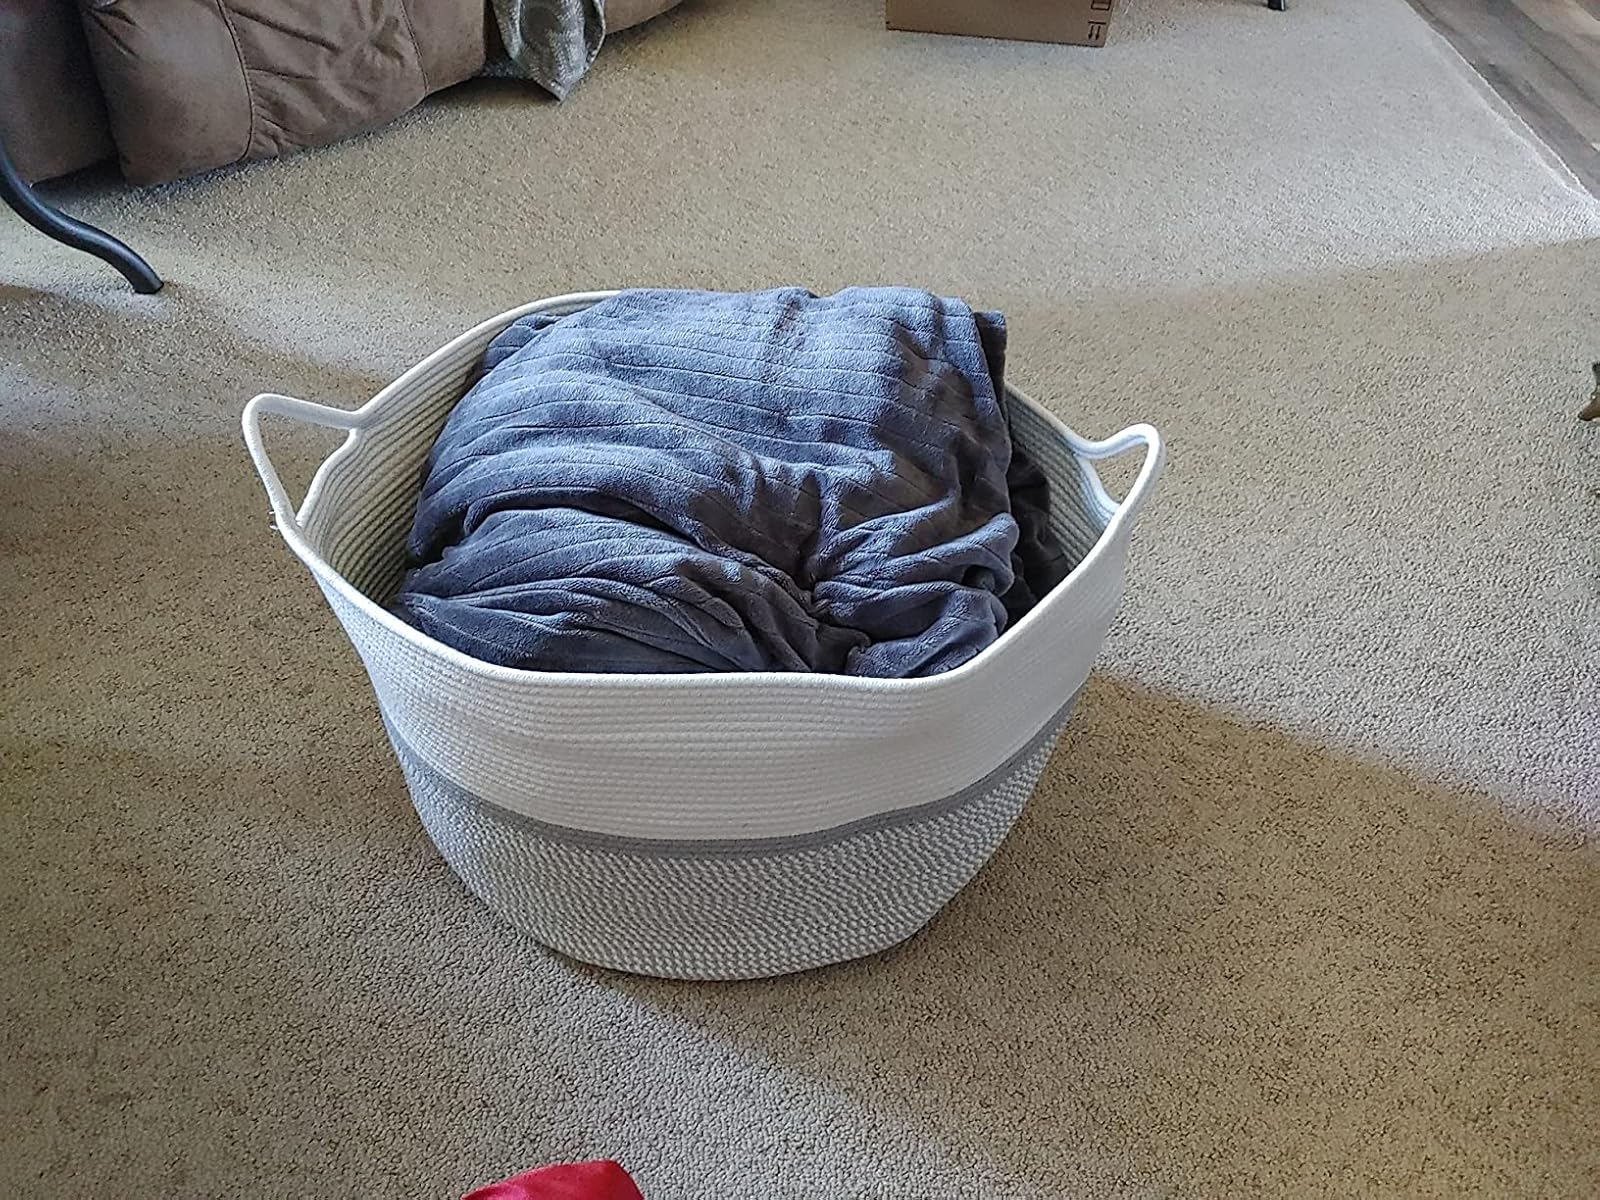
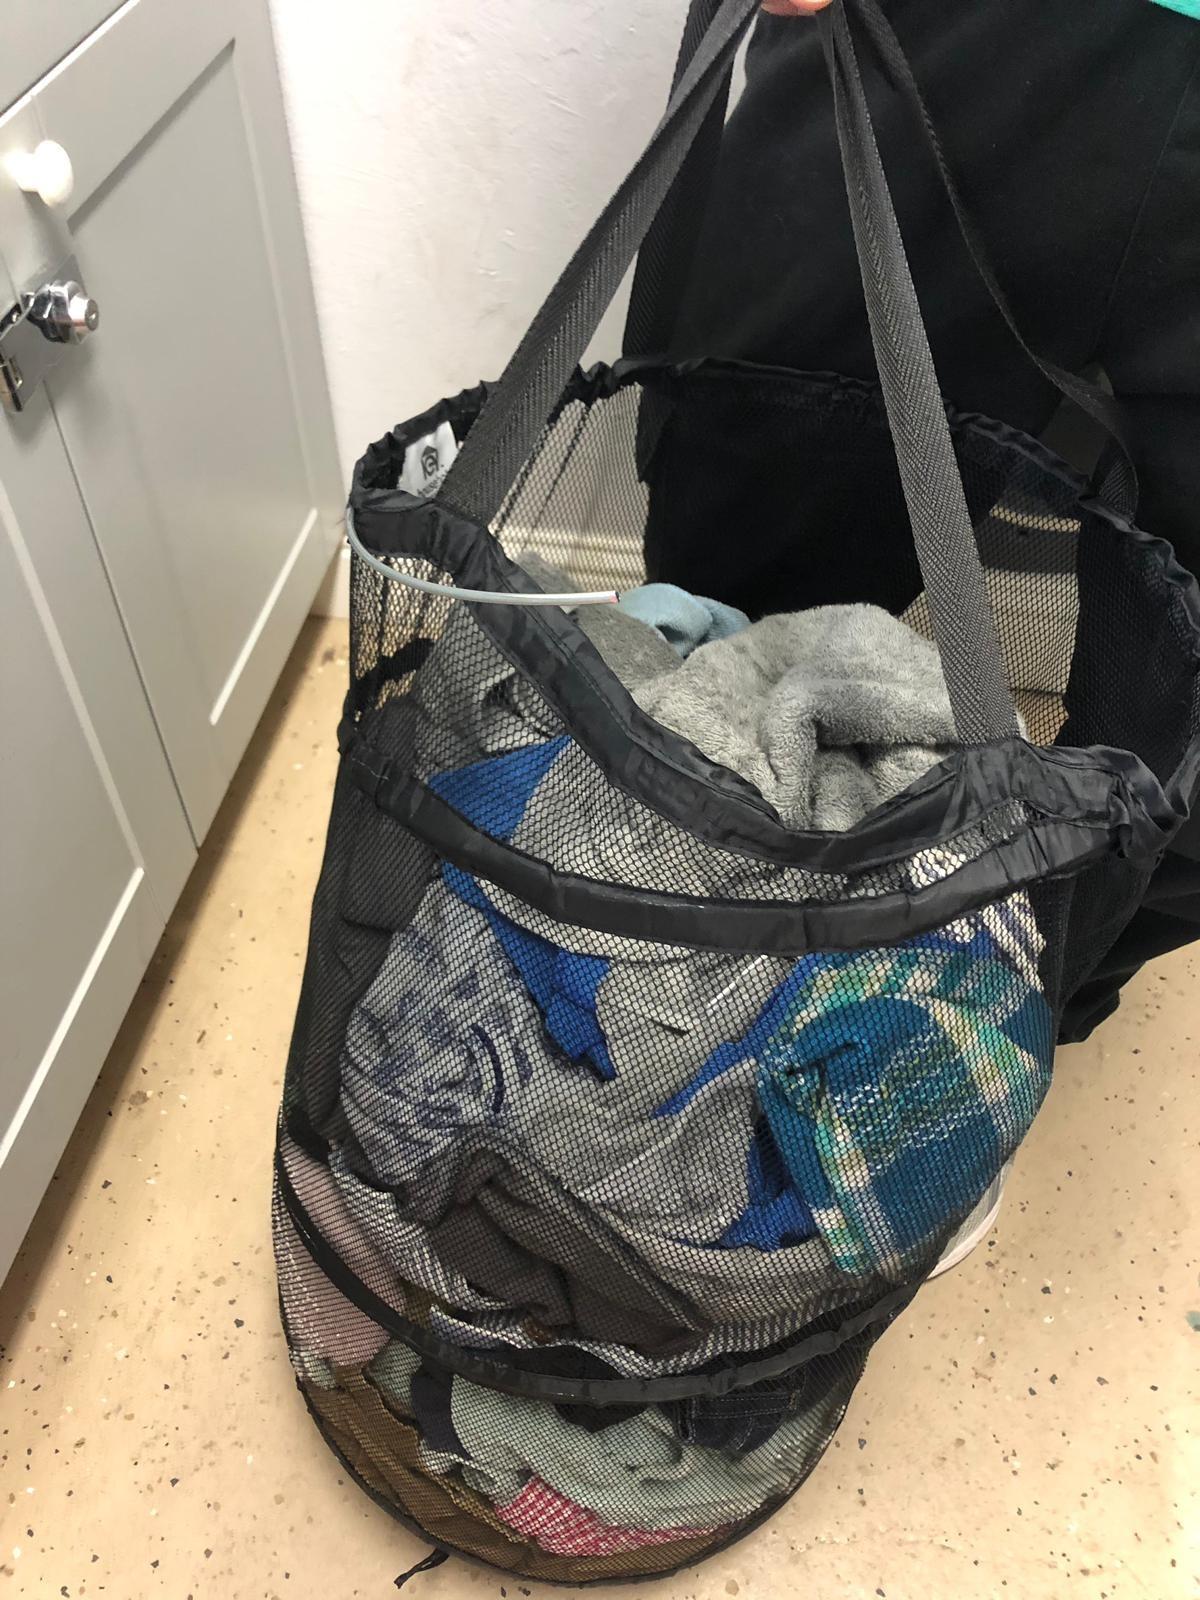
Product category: items_hamper
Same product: no